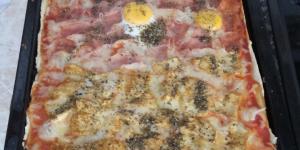
pizza casera con pollo jamon y huevo